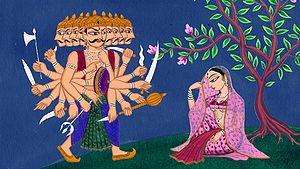
Sita chante le blues est un film d'animation américain réalisé en 2005 par Nina Paley et sorti en 2008. Il assemble récits de légende indienne, interludes musicaux et scènes de la propre vie de l'auteur.